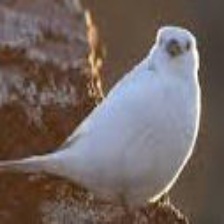
Species: MCKAYS BUNTING
Scientific name: PLECTROPHENAX HYPERBOREUS
ImageNet parent category: indigo_bunting